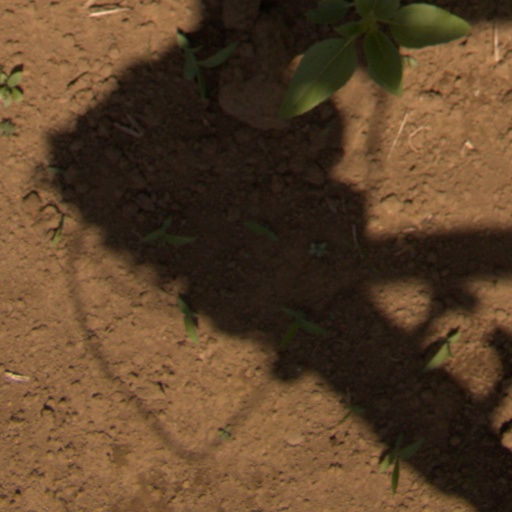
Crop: Jerusalem artichoke